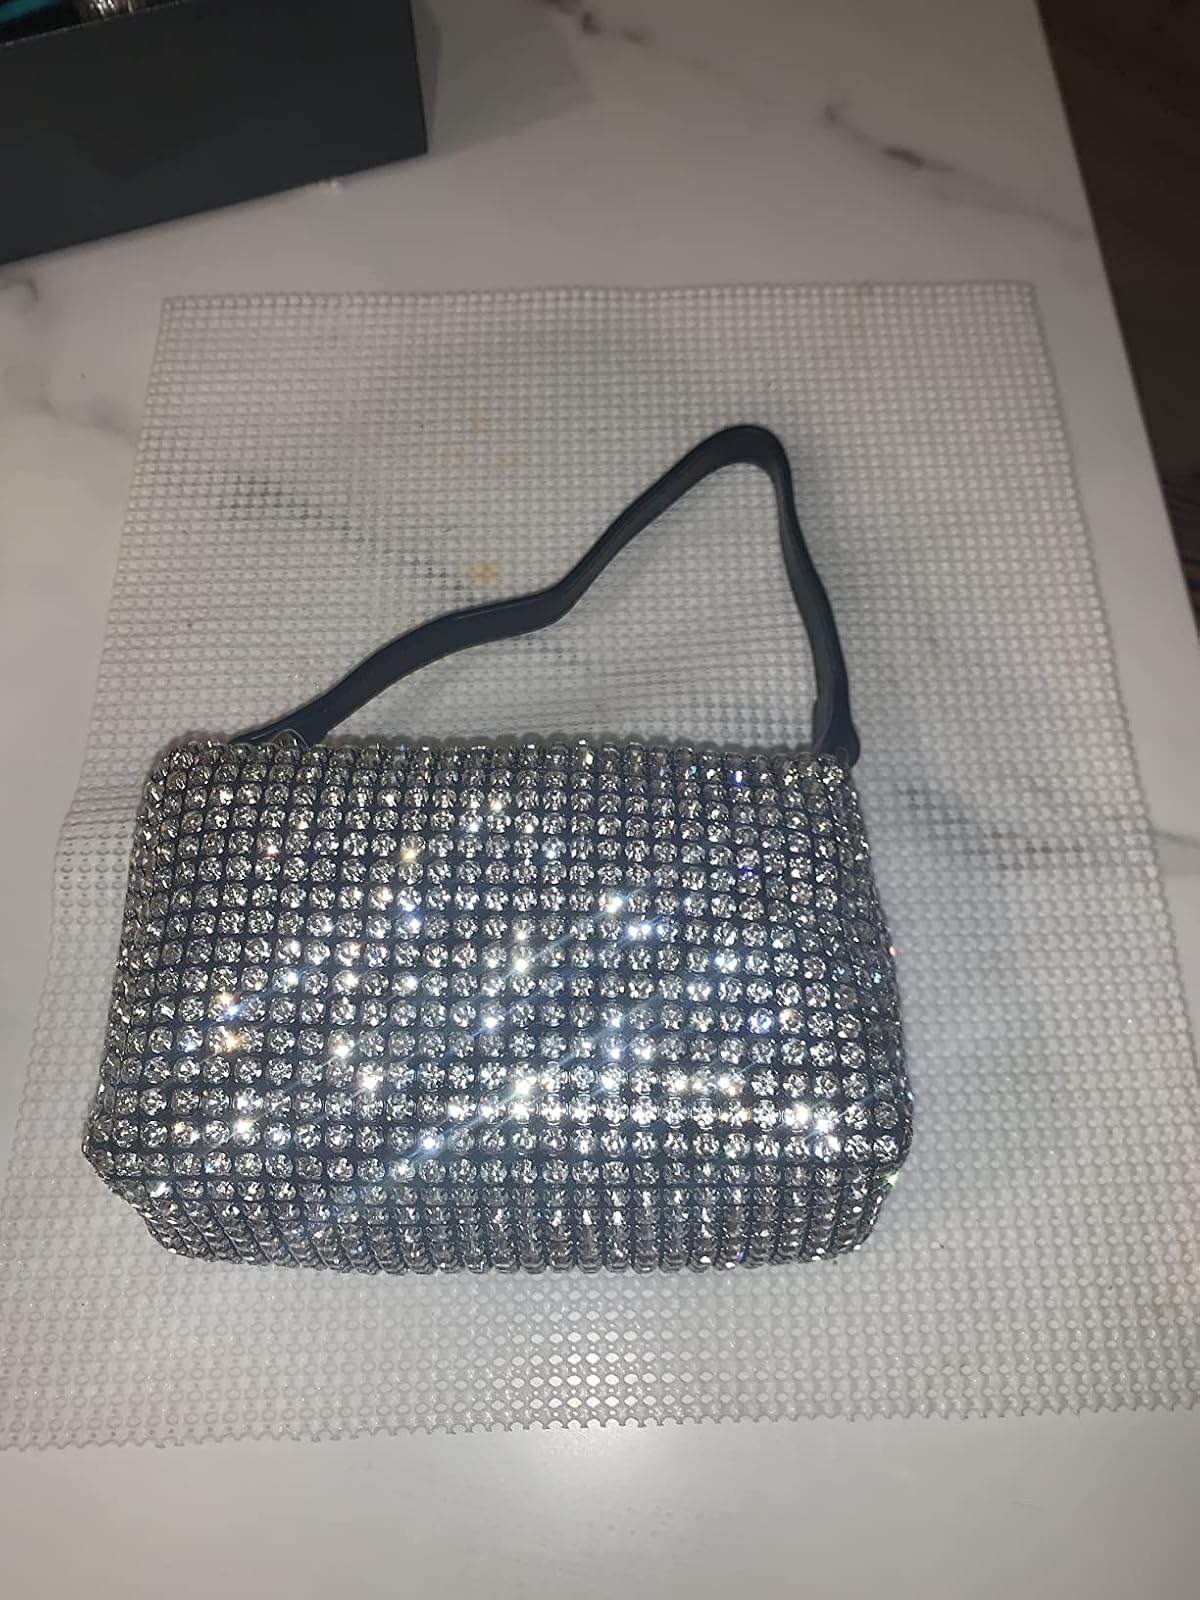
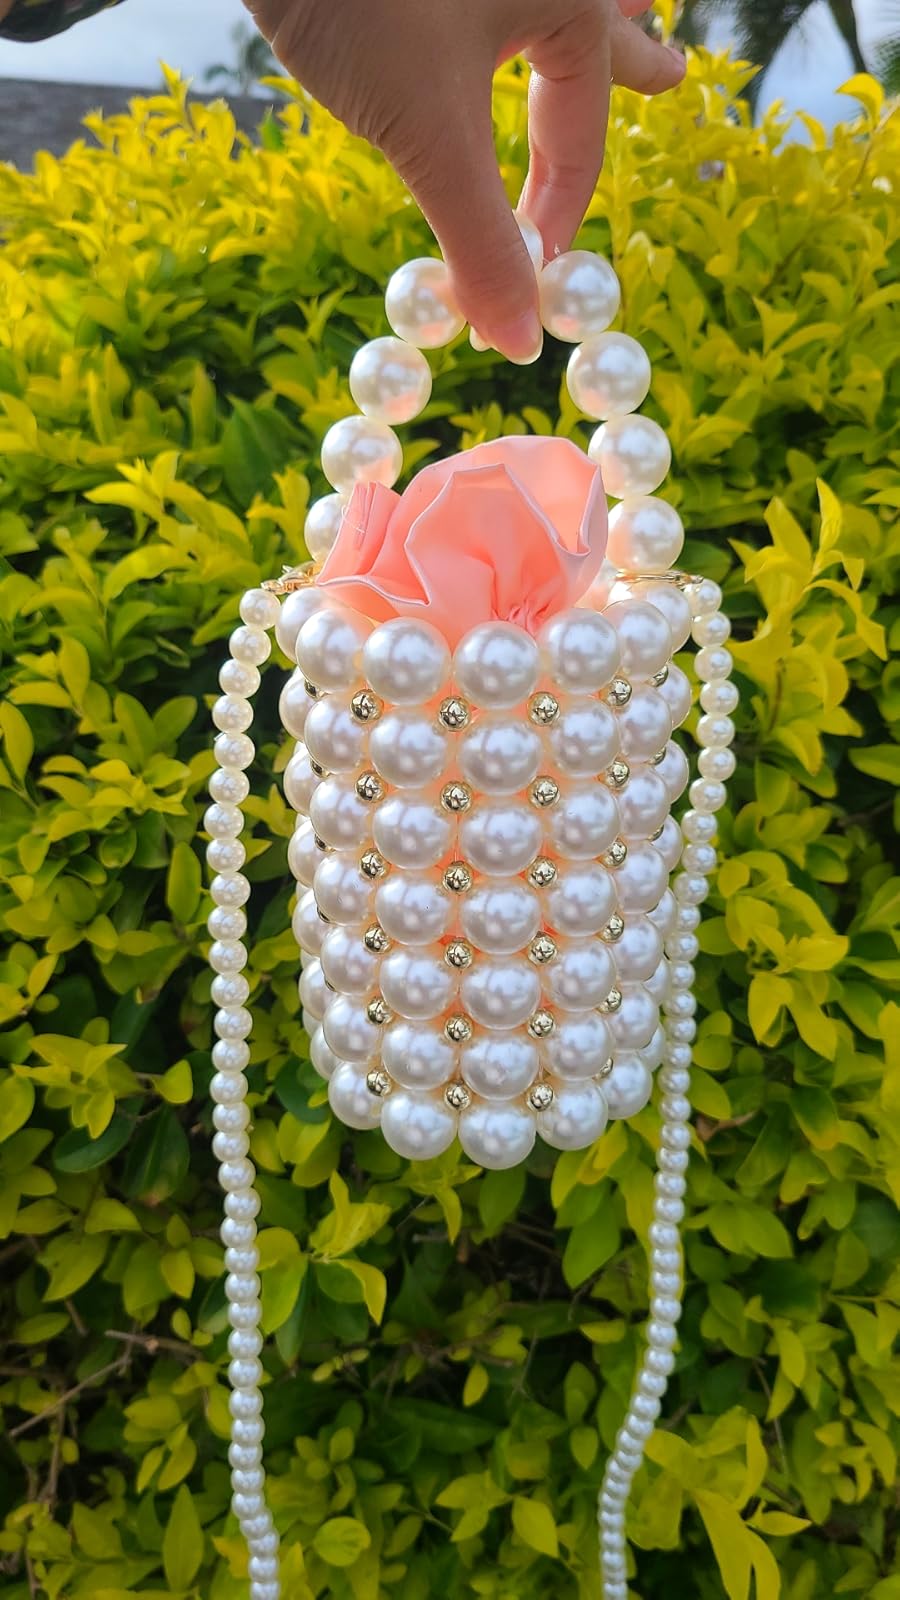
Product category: accessories_handbag
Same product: no